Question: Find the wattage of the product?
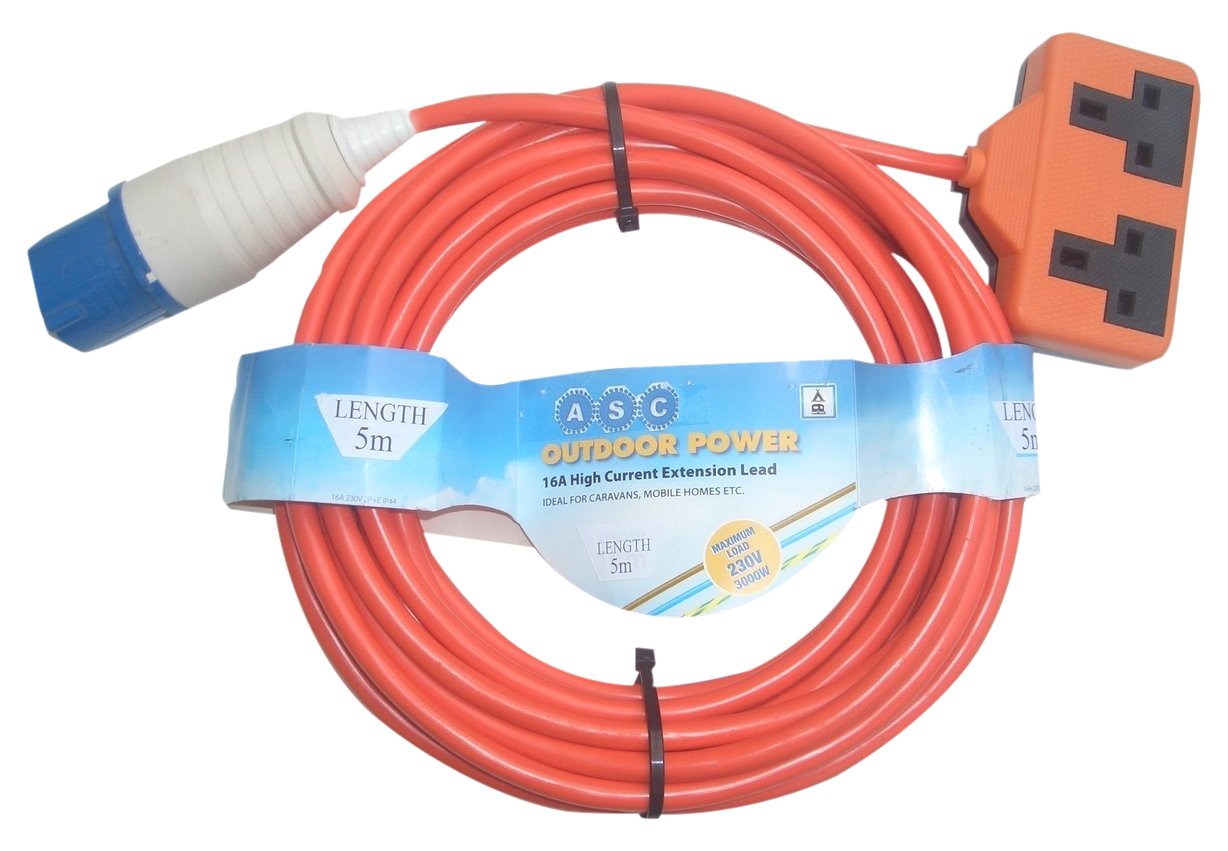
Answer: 3000.0 watt